Sport in the United Kingdom

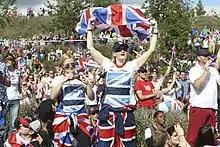
Fans at Live Site East on the Olympic Park celebrate Andy Murray winning gold, 5 August 2012

In Great Britain, Mixed martial arts (MMA) failed to capitalise on the early momentum in the United States and has not seen anywhere near the popularity levels MMA has received in USA. However, things slowly started to change when British Fighter Michael Bisping came onto the scene and won The Ultimate Fighter 3. Bisping helped build the popularity of UK MMA alongside Ross Pearson and James Wilks. The 2 winners of . Michael Bisping coached Team UK opposing Dan Henderson who coached Team USA. The popularity of UK MMA continues to grow due to British fighters and sports personalities including Paddy Pimblett, Dan Hardy, Brad Pickett, John Hathaway, Jimi Manuwa, Rosi Sexton plus many more, including Northern Ireland's Norman Parke, winner of Lightweight tournament and Scotland's Joanne Calderwood who competed on .